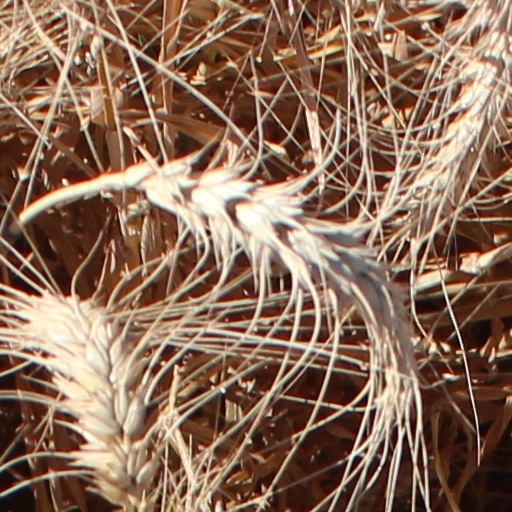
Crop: wheat